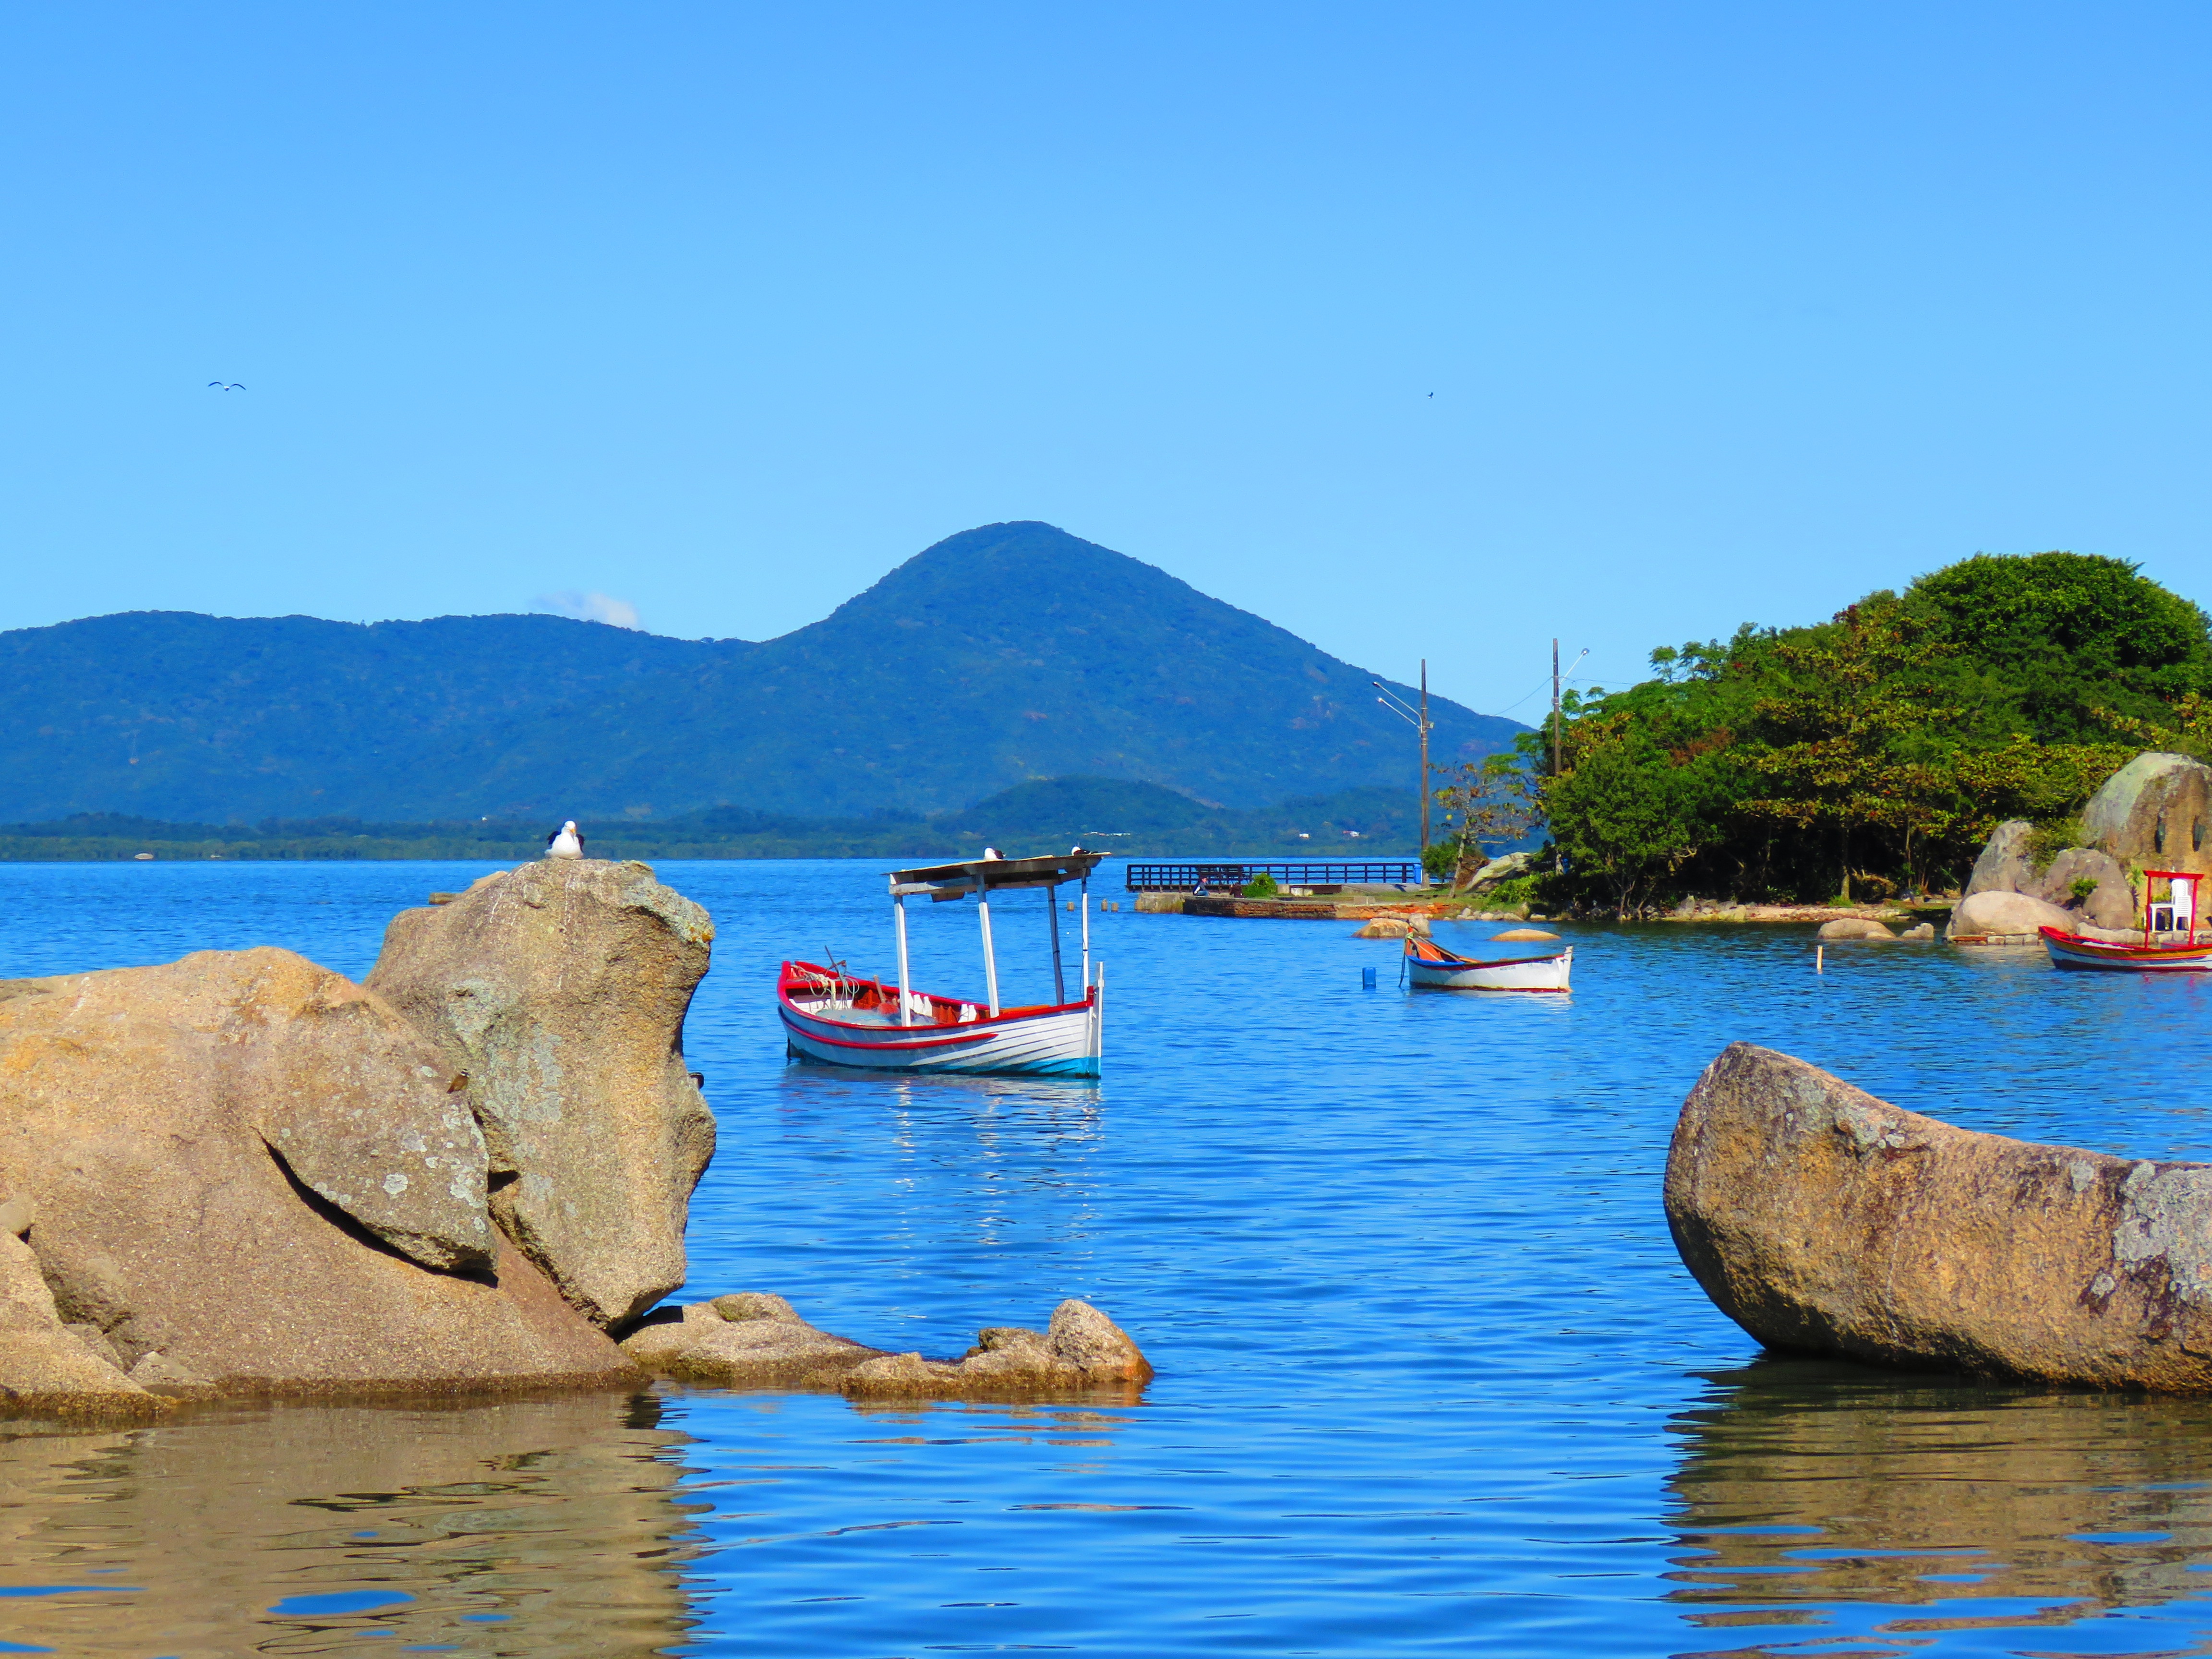
beach, sea, coast, mountain, boat, shore, vacation, cove, vehicle, bay, island, boating, mar, florianopolis, cape, islet, wooden boat